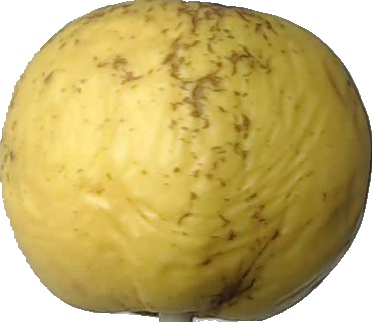
Label: apple_golden_1